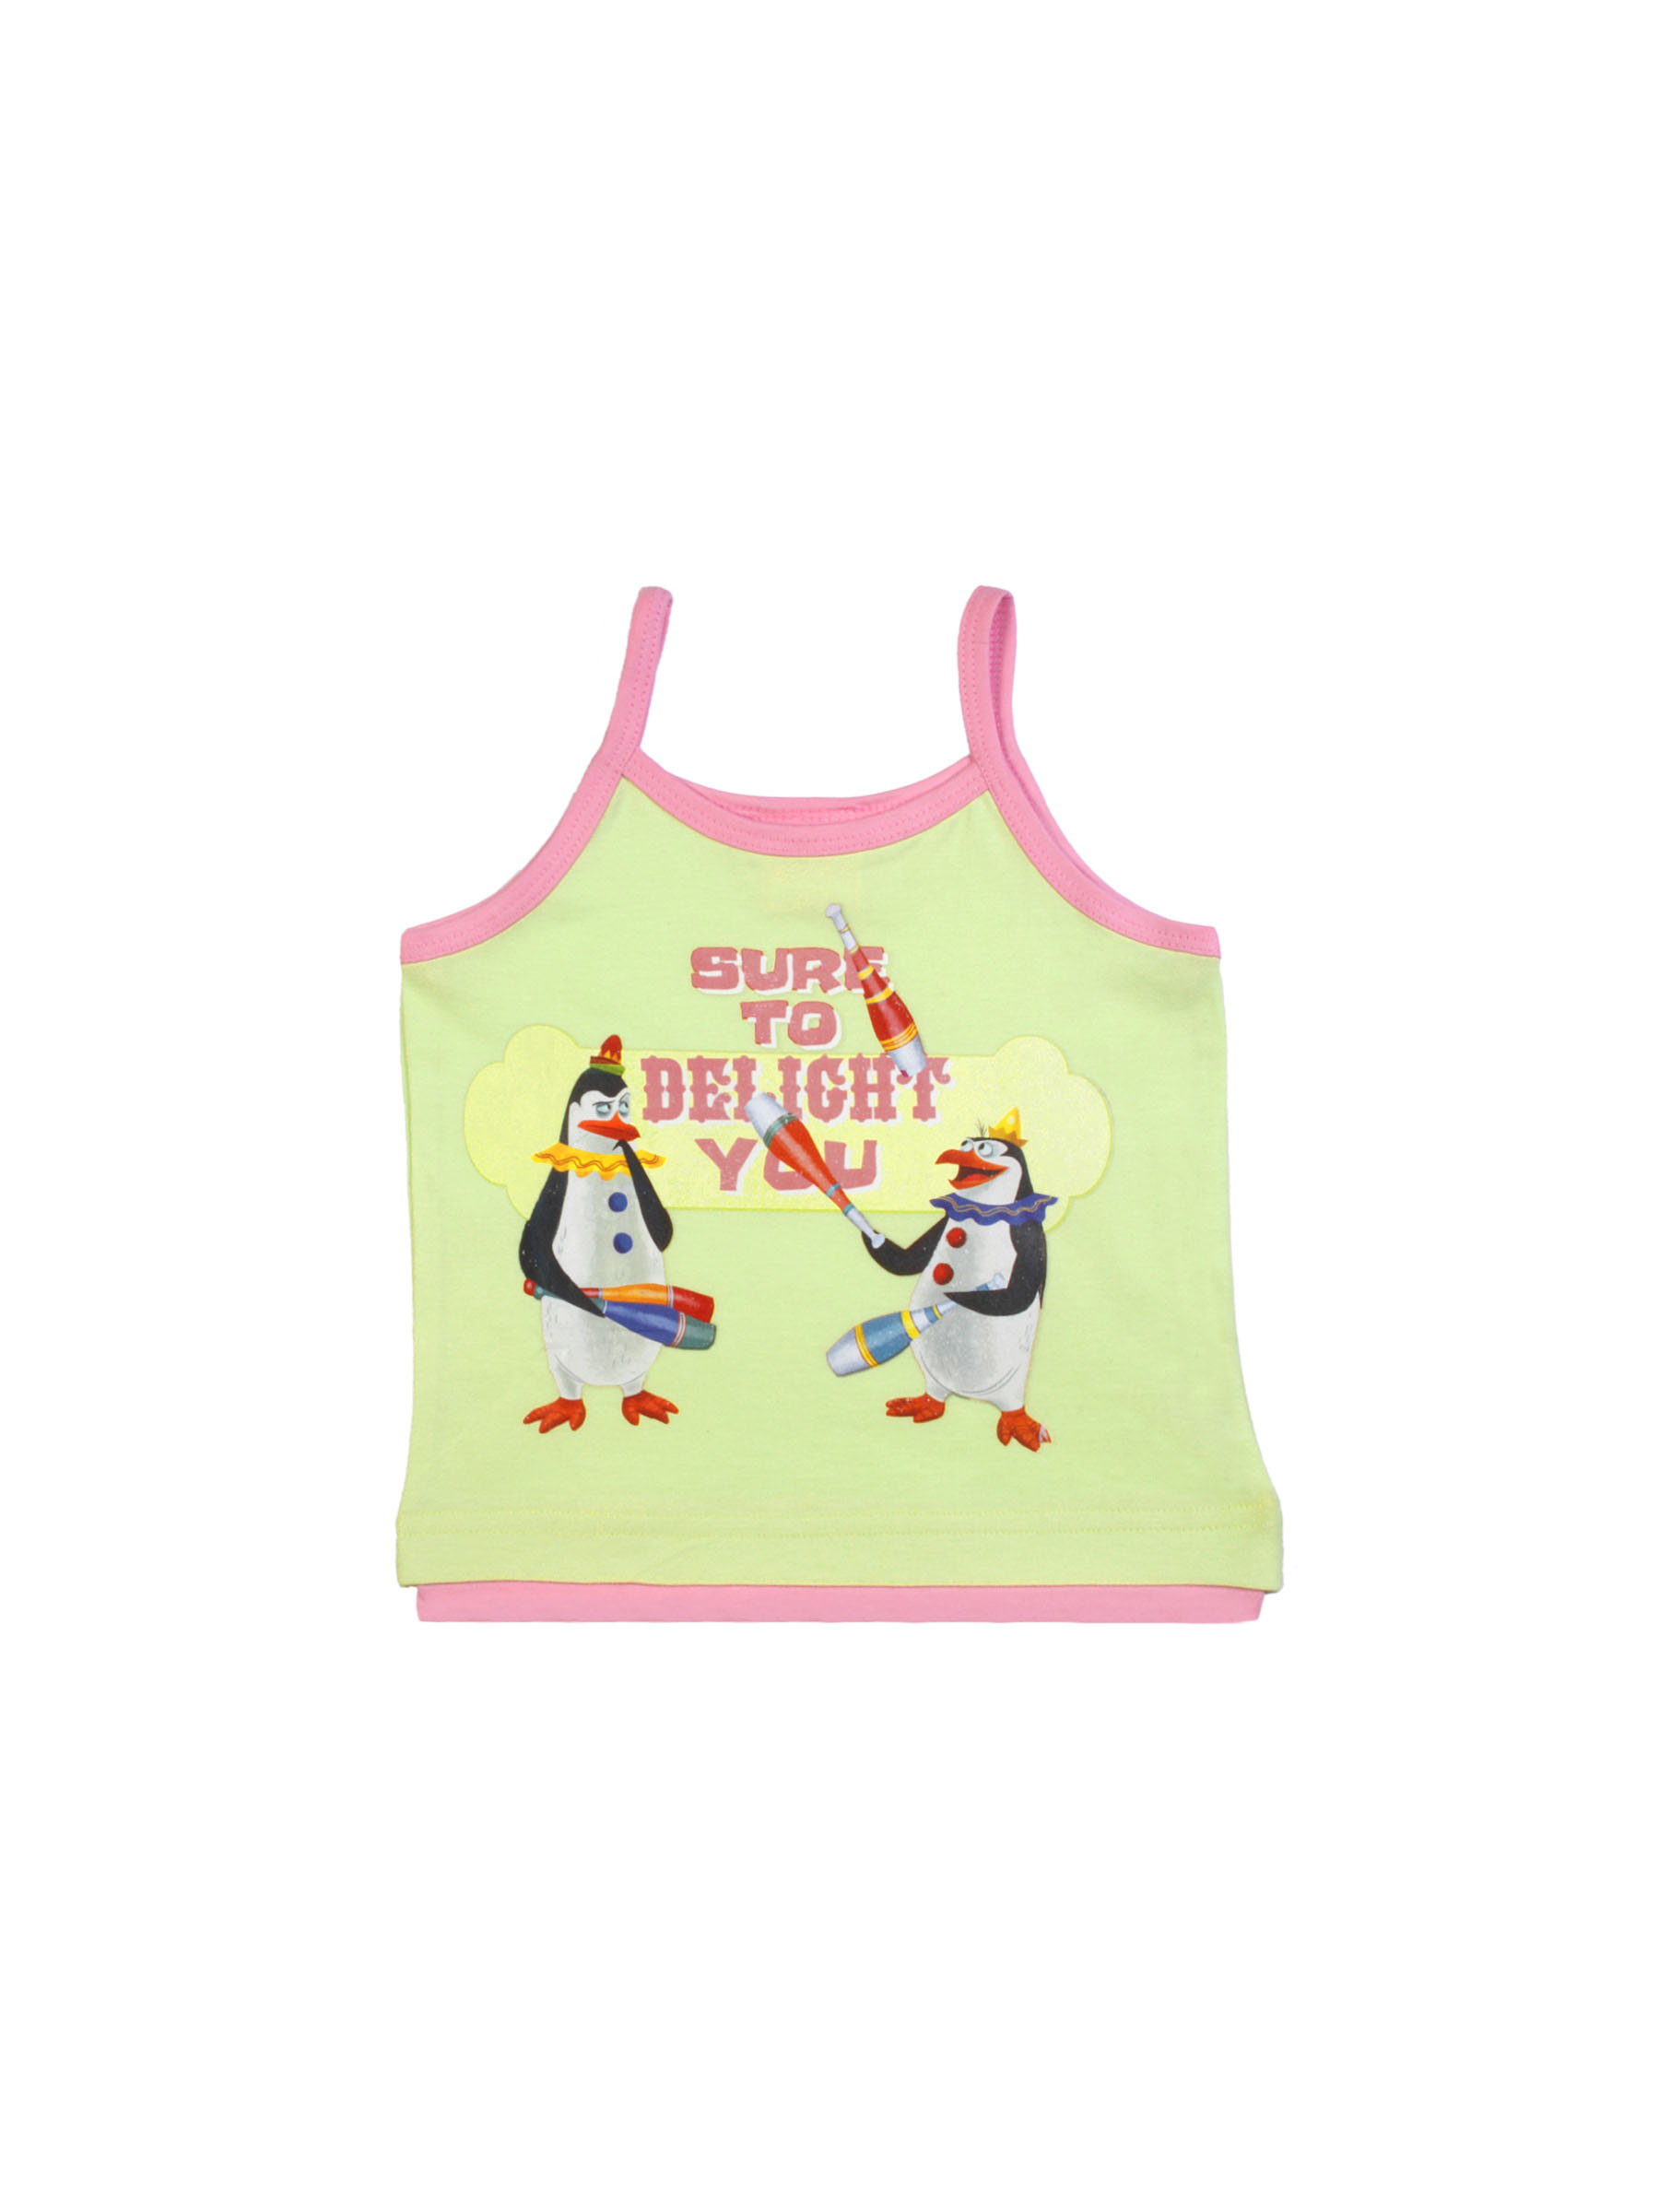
Madagascar3 Infant Girls Light Green Spaghetti Top
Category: Apparel / Topwear / Tops
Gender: Girls
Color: Green
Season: Summer 2012
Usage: Casual